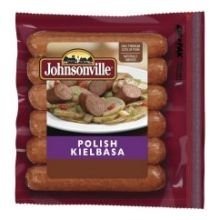
Item Name: Johnsonville Smoked Polish Kielbasa Sausage - 6 per pack -- 10 packs per case.
Value: 10.0
Unit: Count

Price: 107.23